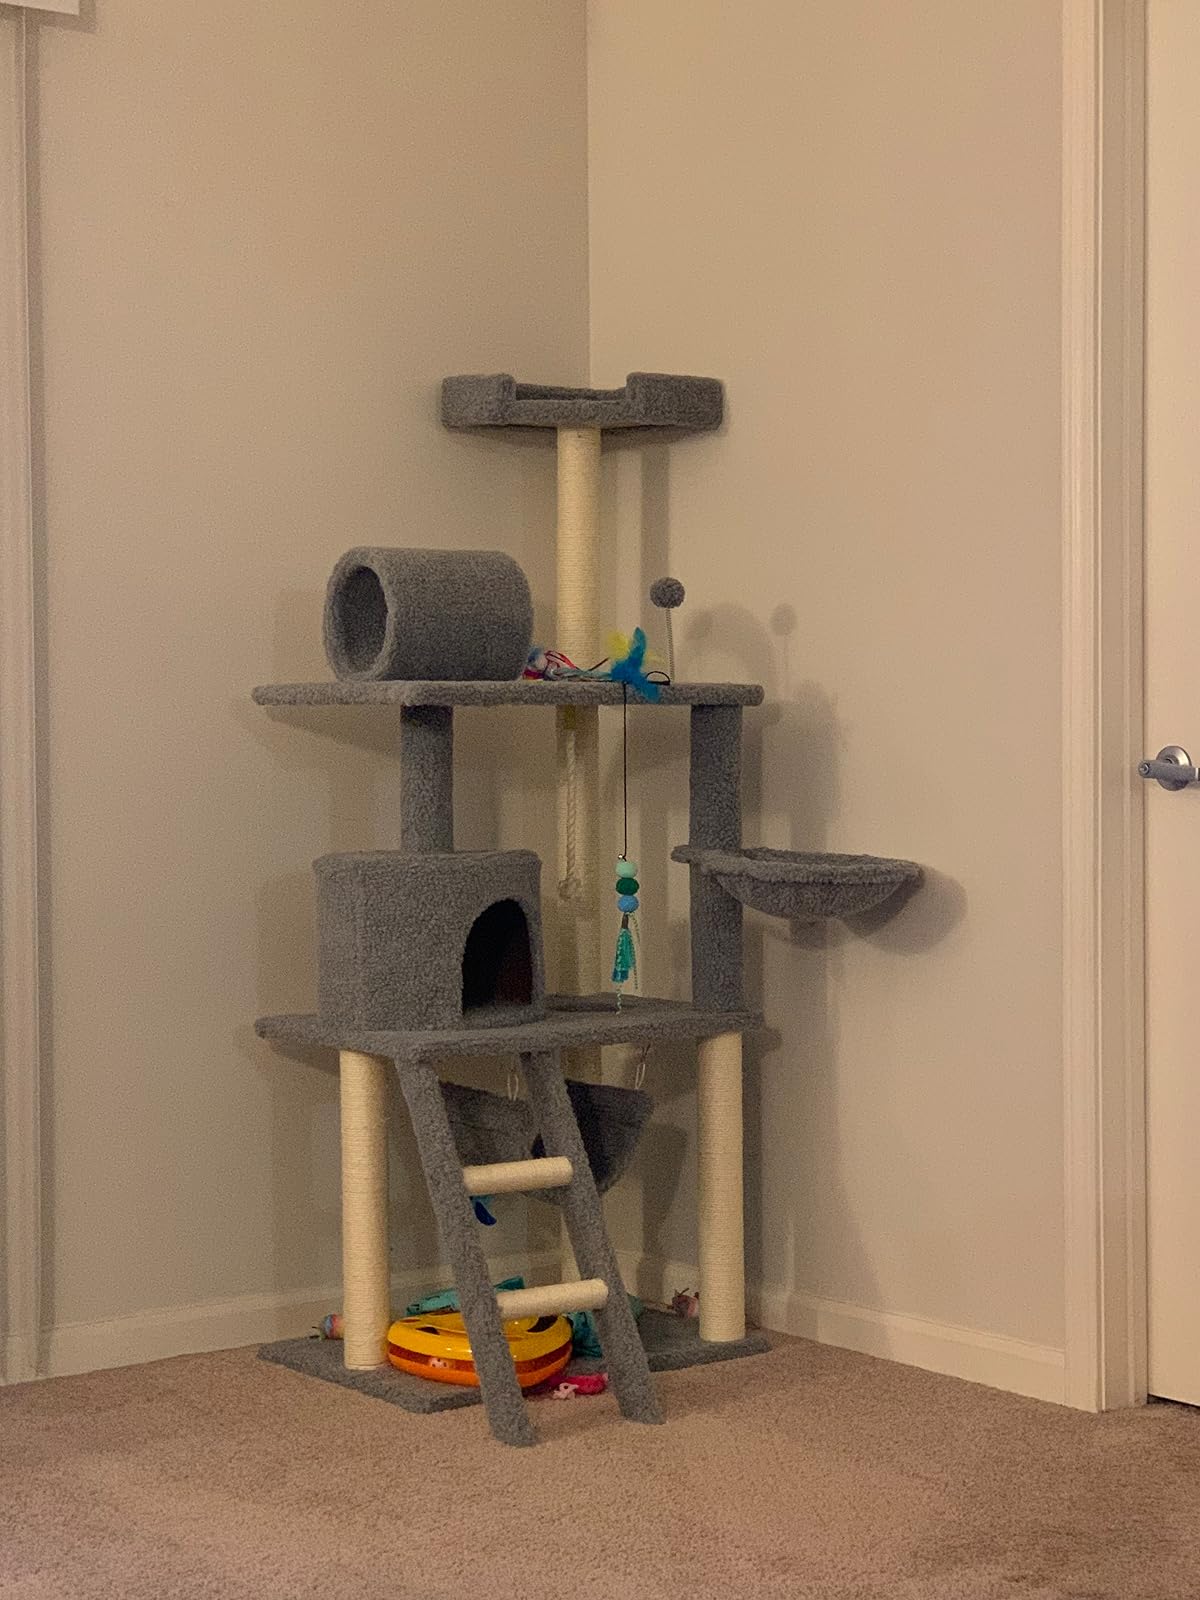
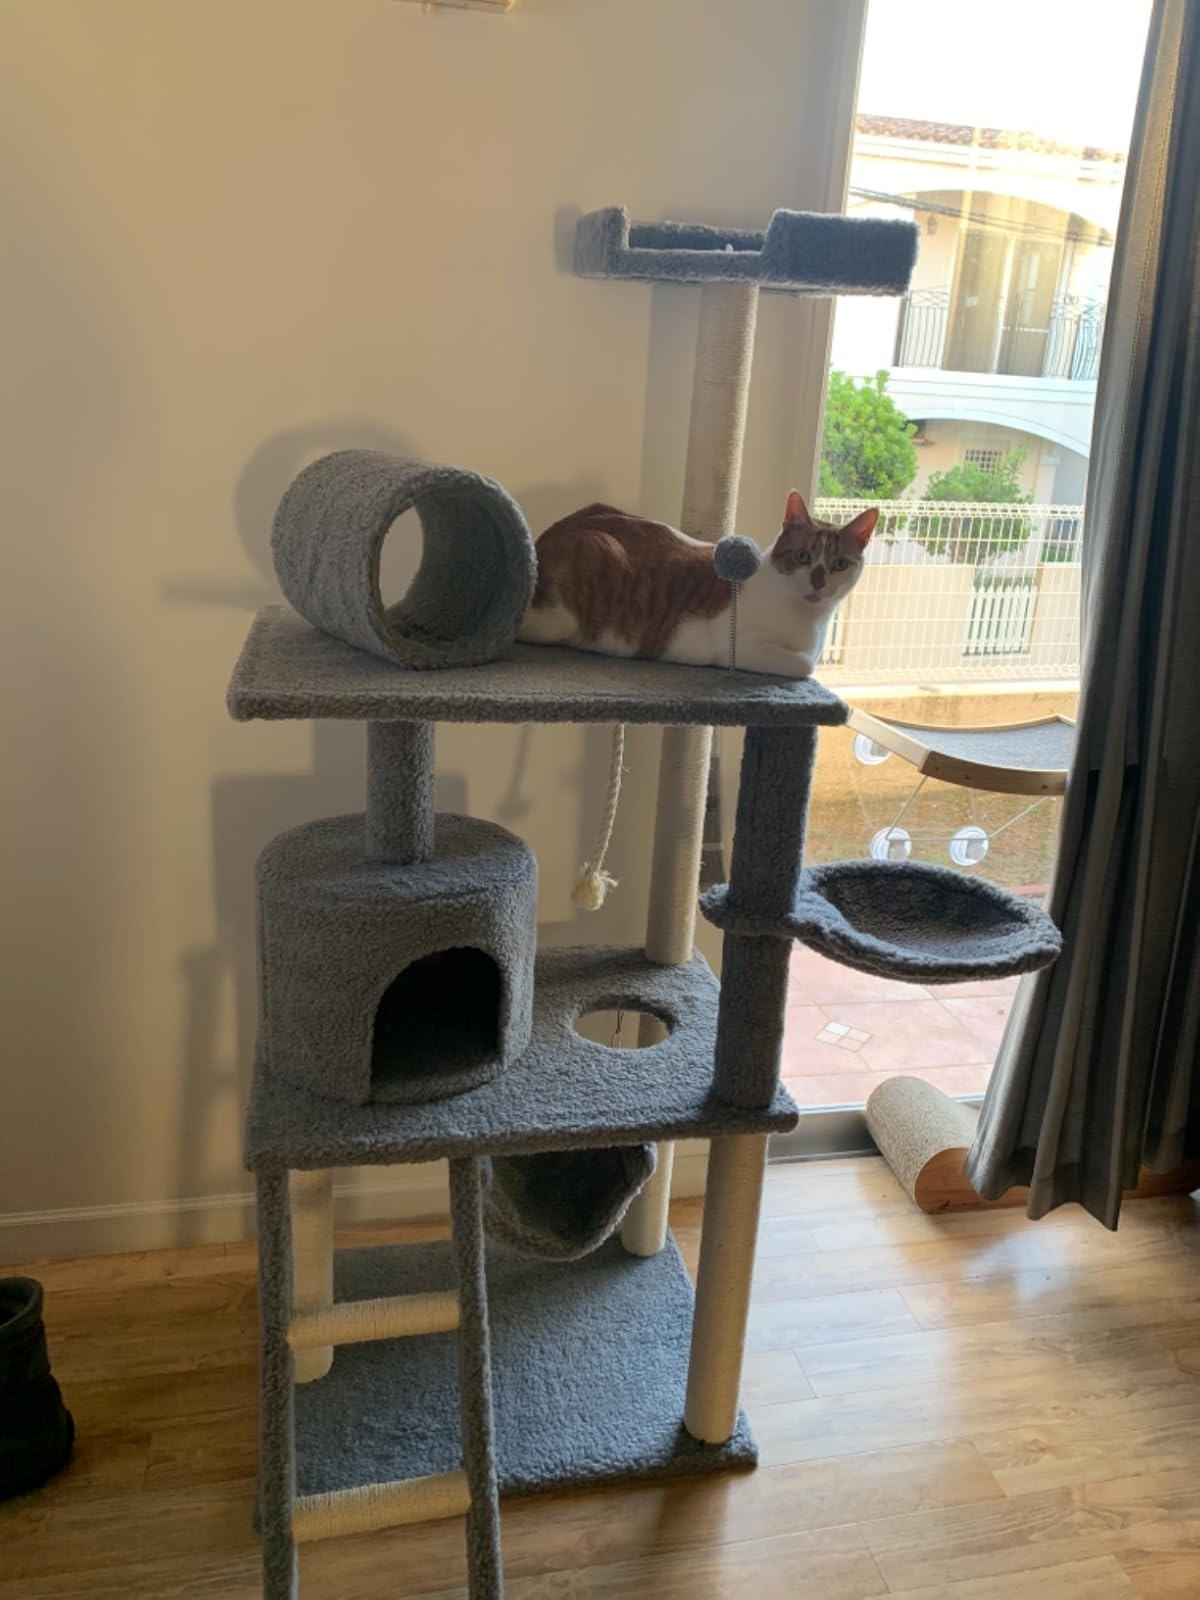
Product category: items_cat tree
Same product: yes